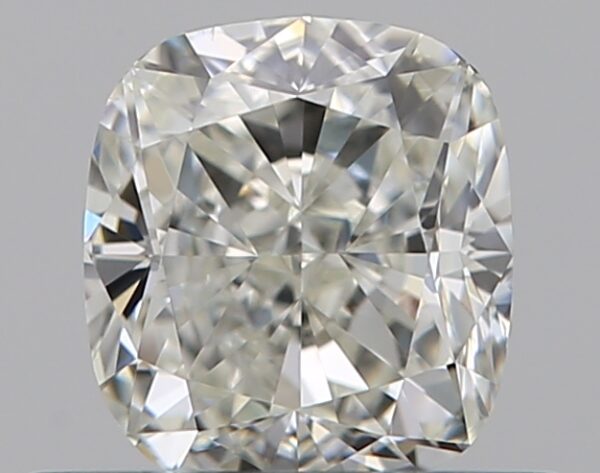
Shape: cushion
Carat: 0.51
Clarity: VS1
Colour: J
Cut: EX
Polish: EX
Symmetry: VG
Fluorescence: F
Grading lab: GIA
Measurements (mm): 4.73 x 4.31 x 2.9